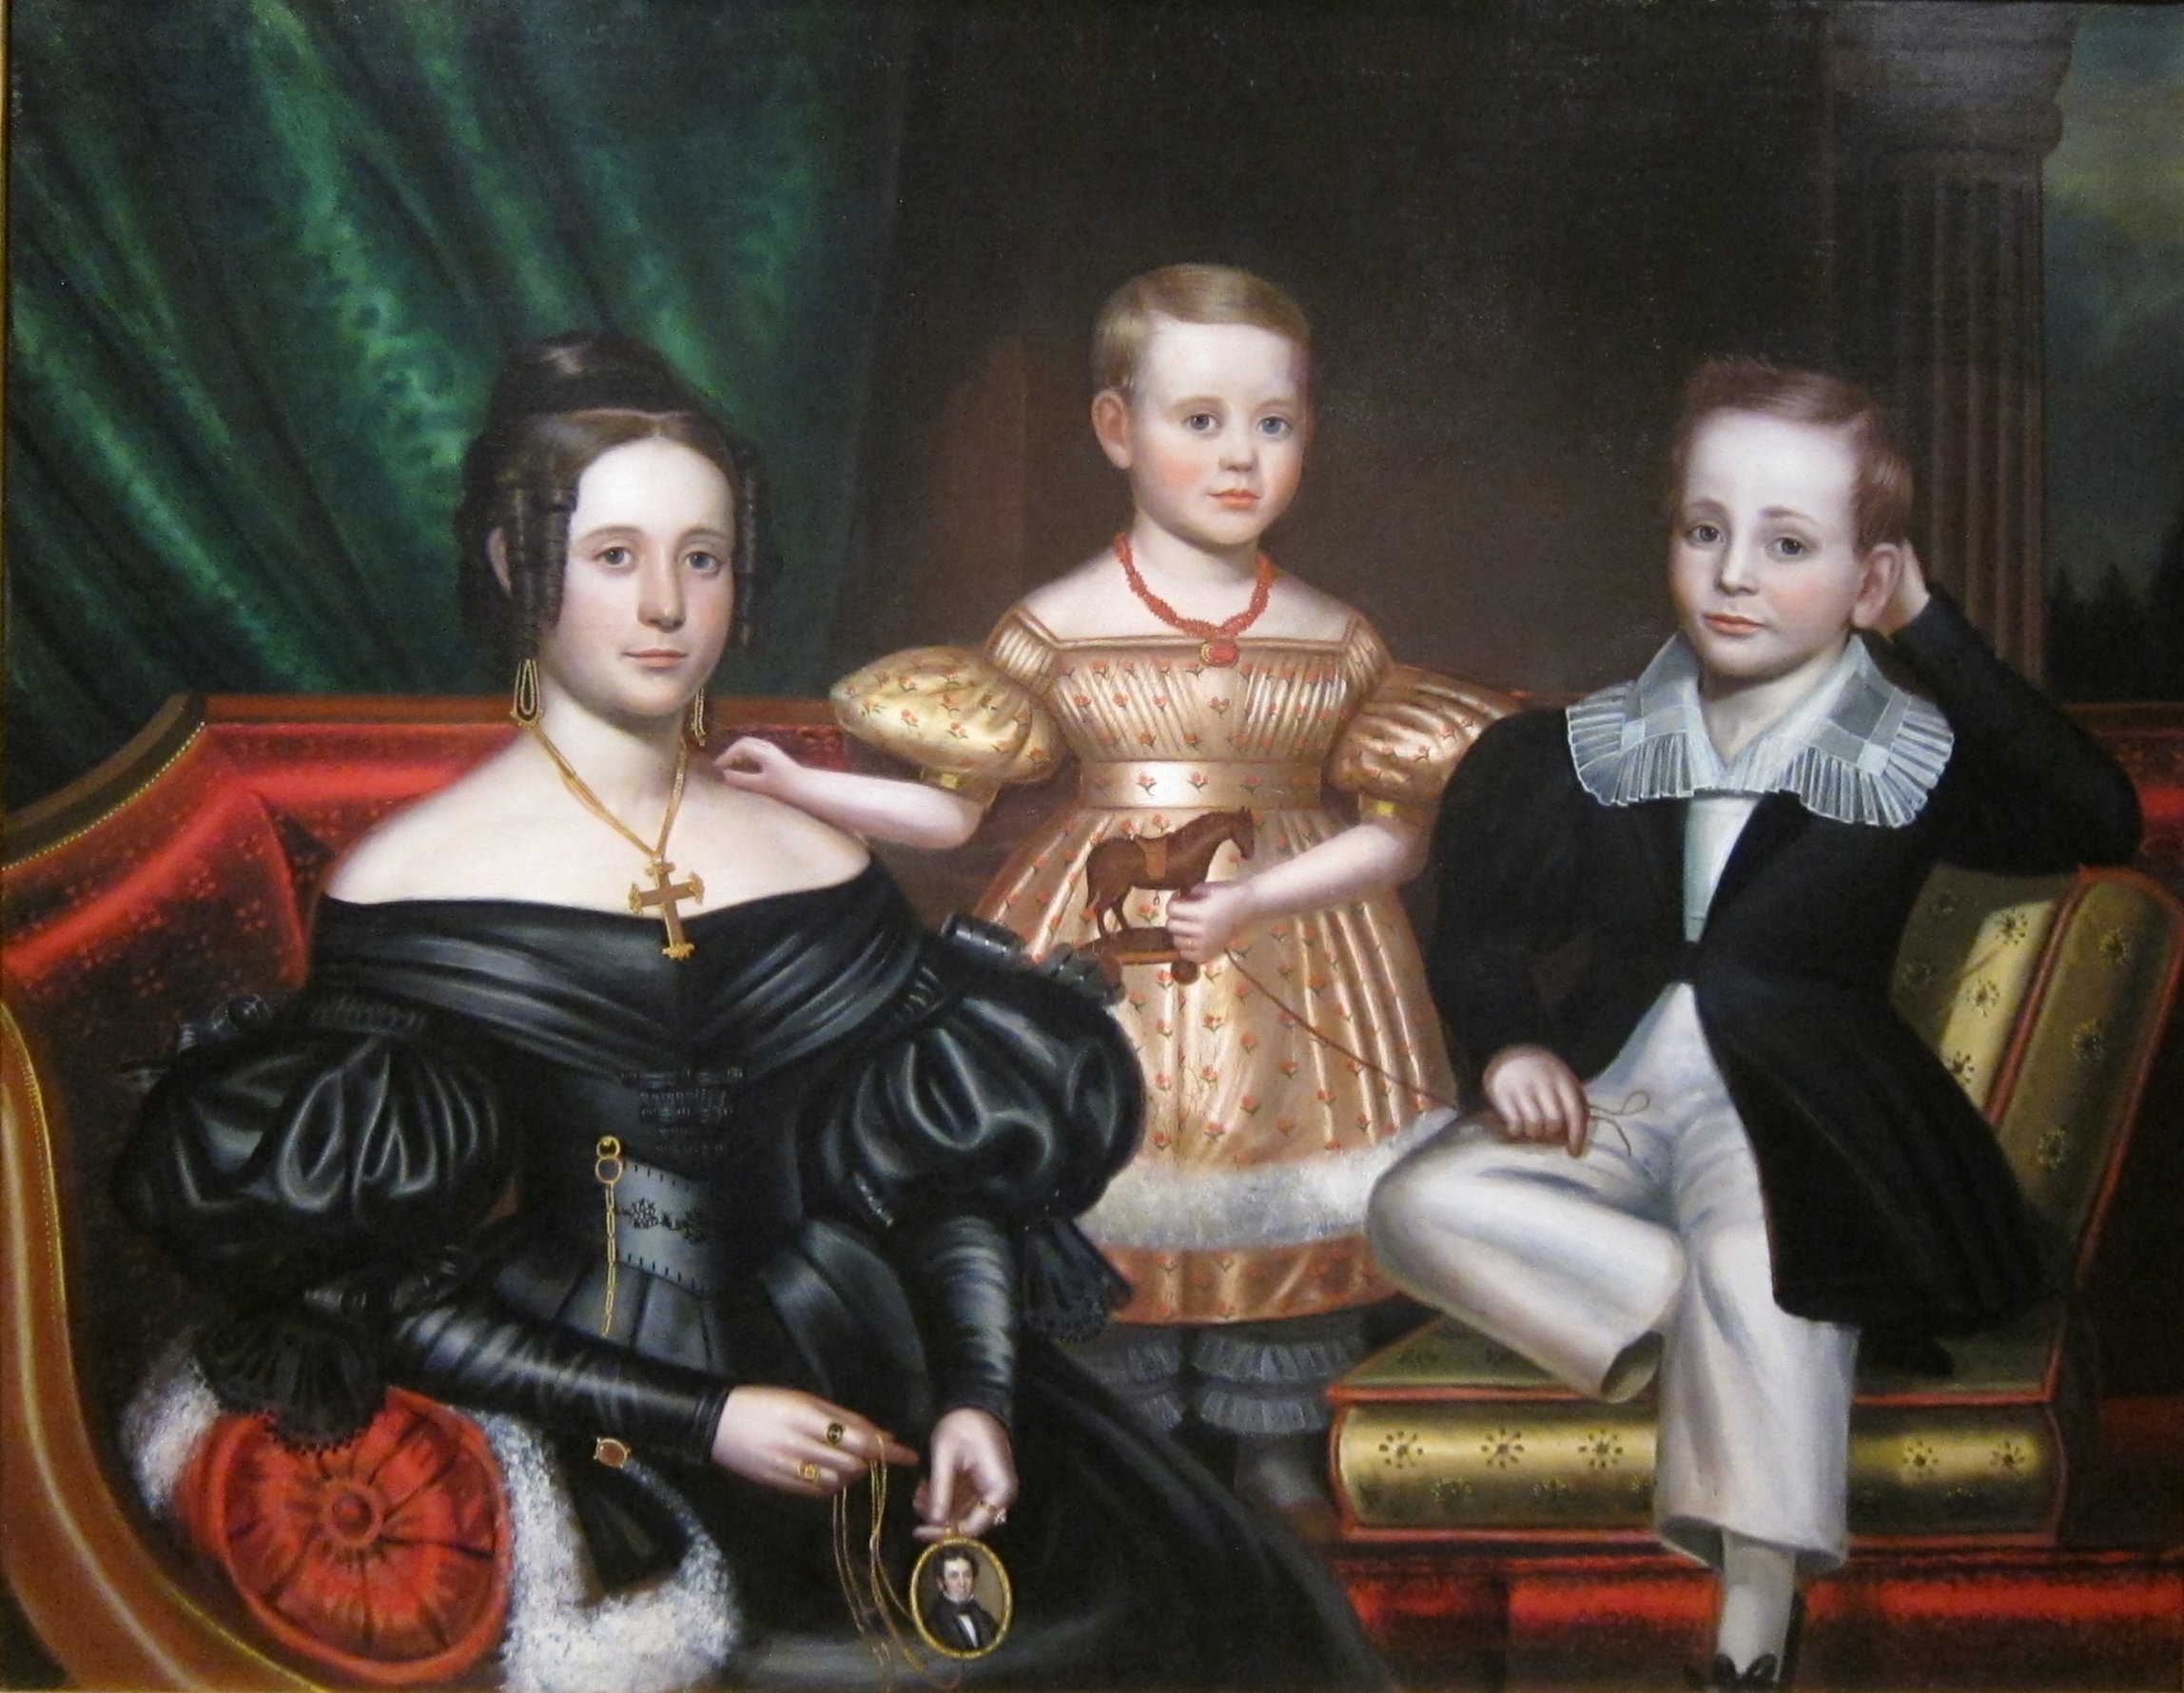
girl, woman, antique, boy, old, female, decoration, painting, family, children, elegant, oil, willard, noble, canvas, musical theatre, borden, limner